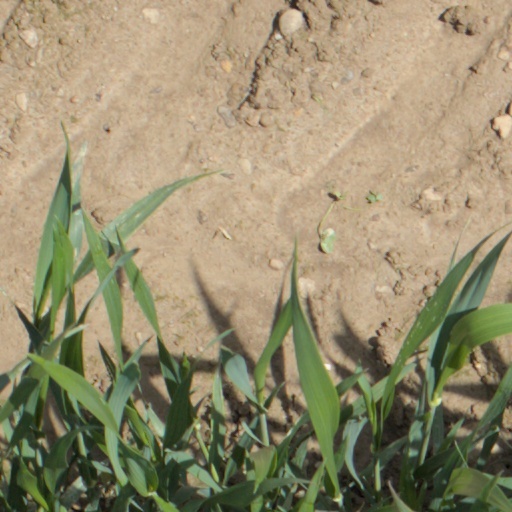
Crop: wheat